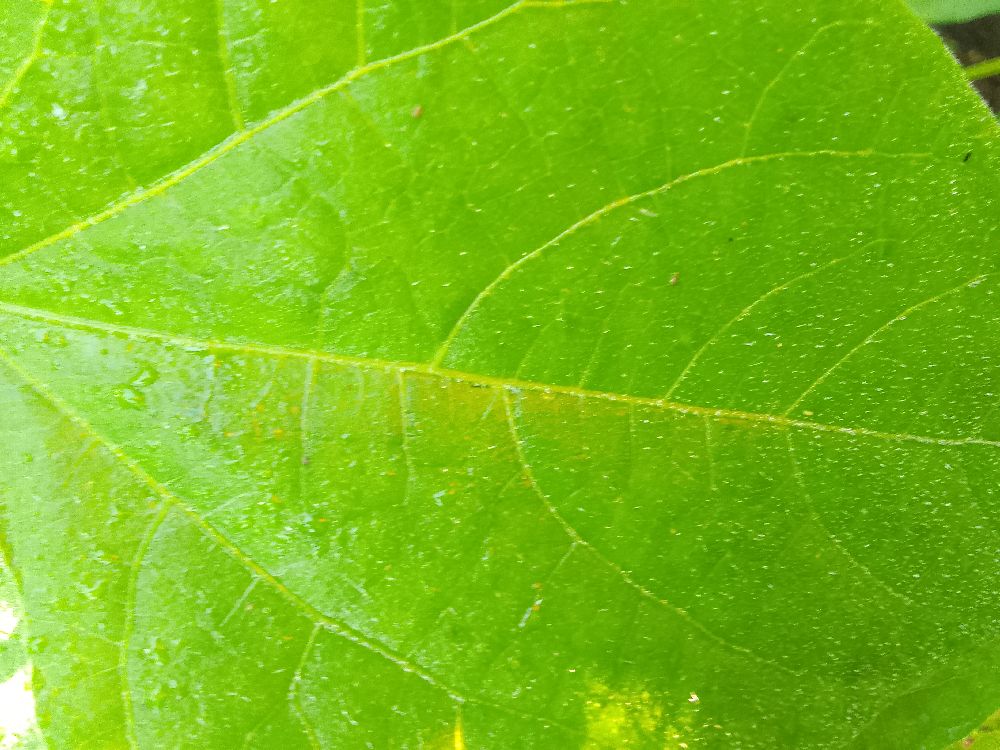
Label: healthy